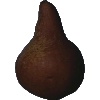
Label: pear_kaiser